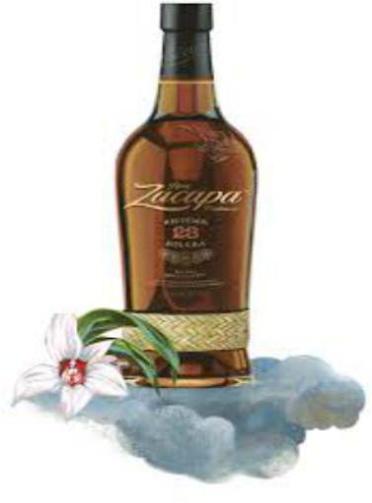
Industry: Food